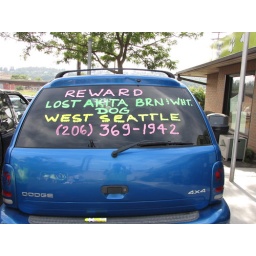
This neon window paint helped the owner of a lost Akita get their dog back by the next day.